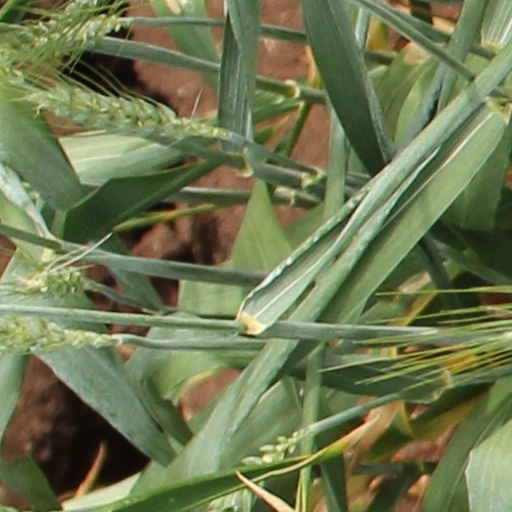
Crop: wheat